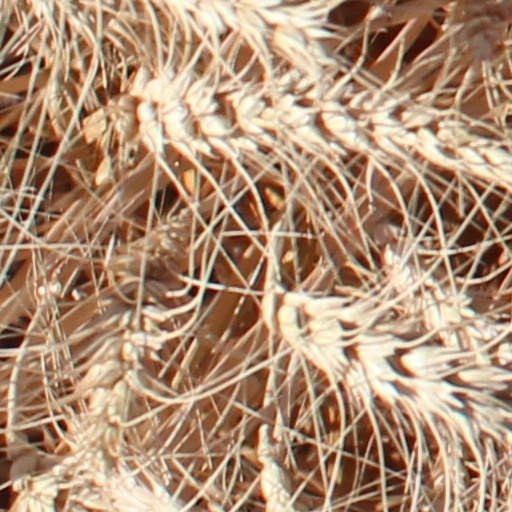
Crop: wheat